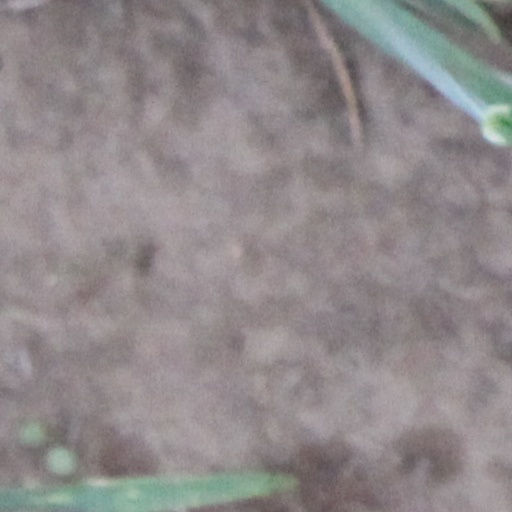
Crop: wheat